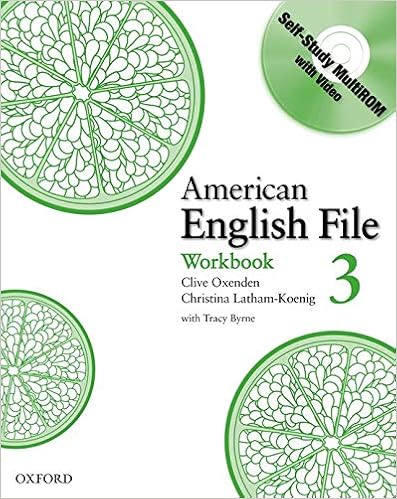
American English File 3 Workbook: with Multi-ROM
Category: Books
About the Author Clive Oxenden has taught English and trained teachers for 23 years, mainly in Spain but also in Turkey, Kuwait, Algeria, and the UK, where he was the RSA tutor at Padworth College in Berkshire. He has spent the last fifteen years teaching at the British Council, Valencia.
Features: American English File | gets students talking thanks to its unique and proven formula combining confidence-building, opportunity, and motivation. High-interest content is organized in lively, achievable lessons, using humor and imagination to encourage students to communicate and enjoy learningEnglish. Solid grammar, vocabulary, and pronunciation foundation carefully supports the work with the four skills and gradually builds students' confidence and performance in English. The Workbook helps students to study more effectively, with clear links to the Student Book and the Students' Website. The Multi-ROM, available with the Workbook, includes an interactive CD-ROM and an audio CD, with video extracts and activities, interactive grammar quizzes, vocabulary banks,pronunciation charts, and listen and practice audio material.